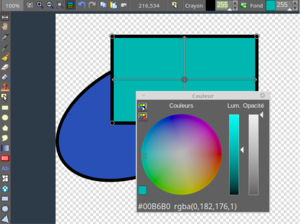
Sélection d'une forme vectorielle dans LazPaint 7
LazPaint est un éditeur d'images matricielles avec calques. Il a pour but d'être plus simple que GIMP. Le logiciel a pour but de fournir toutes sortes de composants, afin d'améliorer LazPaint ou de créer votre logiciel de dessin, à l'aide de l'EDI de Développement rapide d'applications Lazarus.